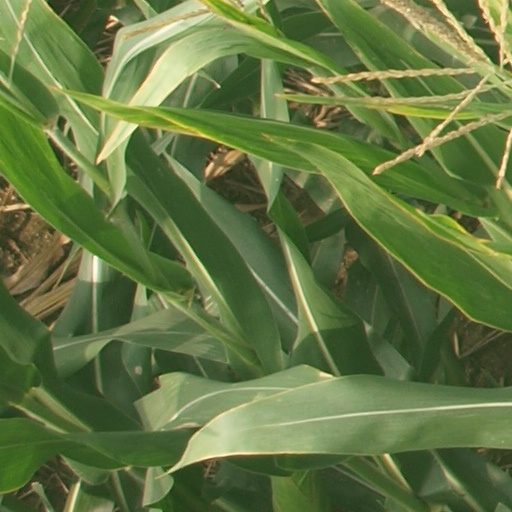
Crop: maize; corn